Paulusheim

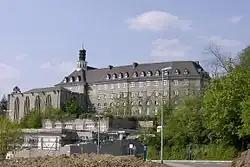

St. Paulusheim is an independent "Gymnasium" in Bruchsal, Germany with sponsorship of the school foundation of the archdiocese of Freiburg.